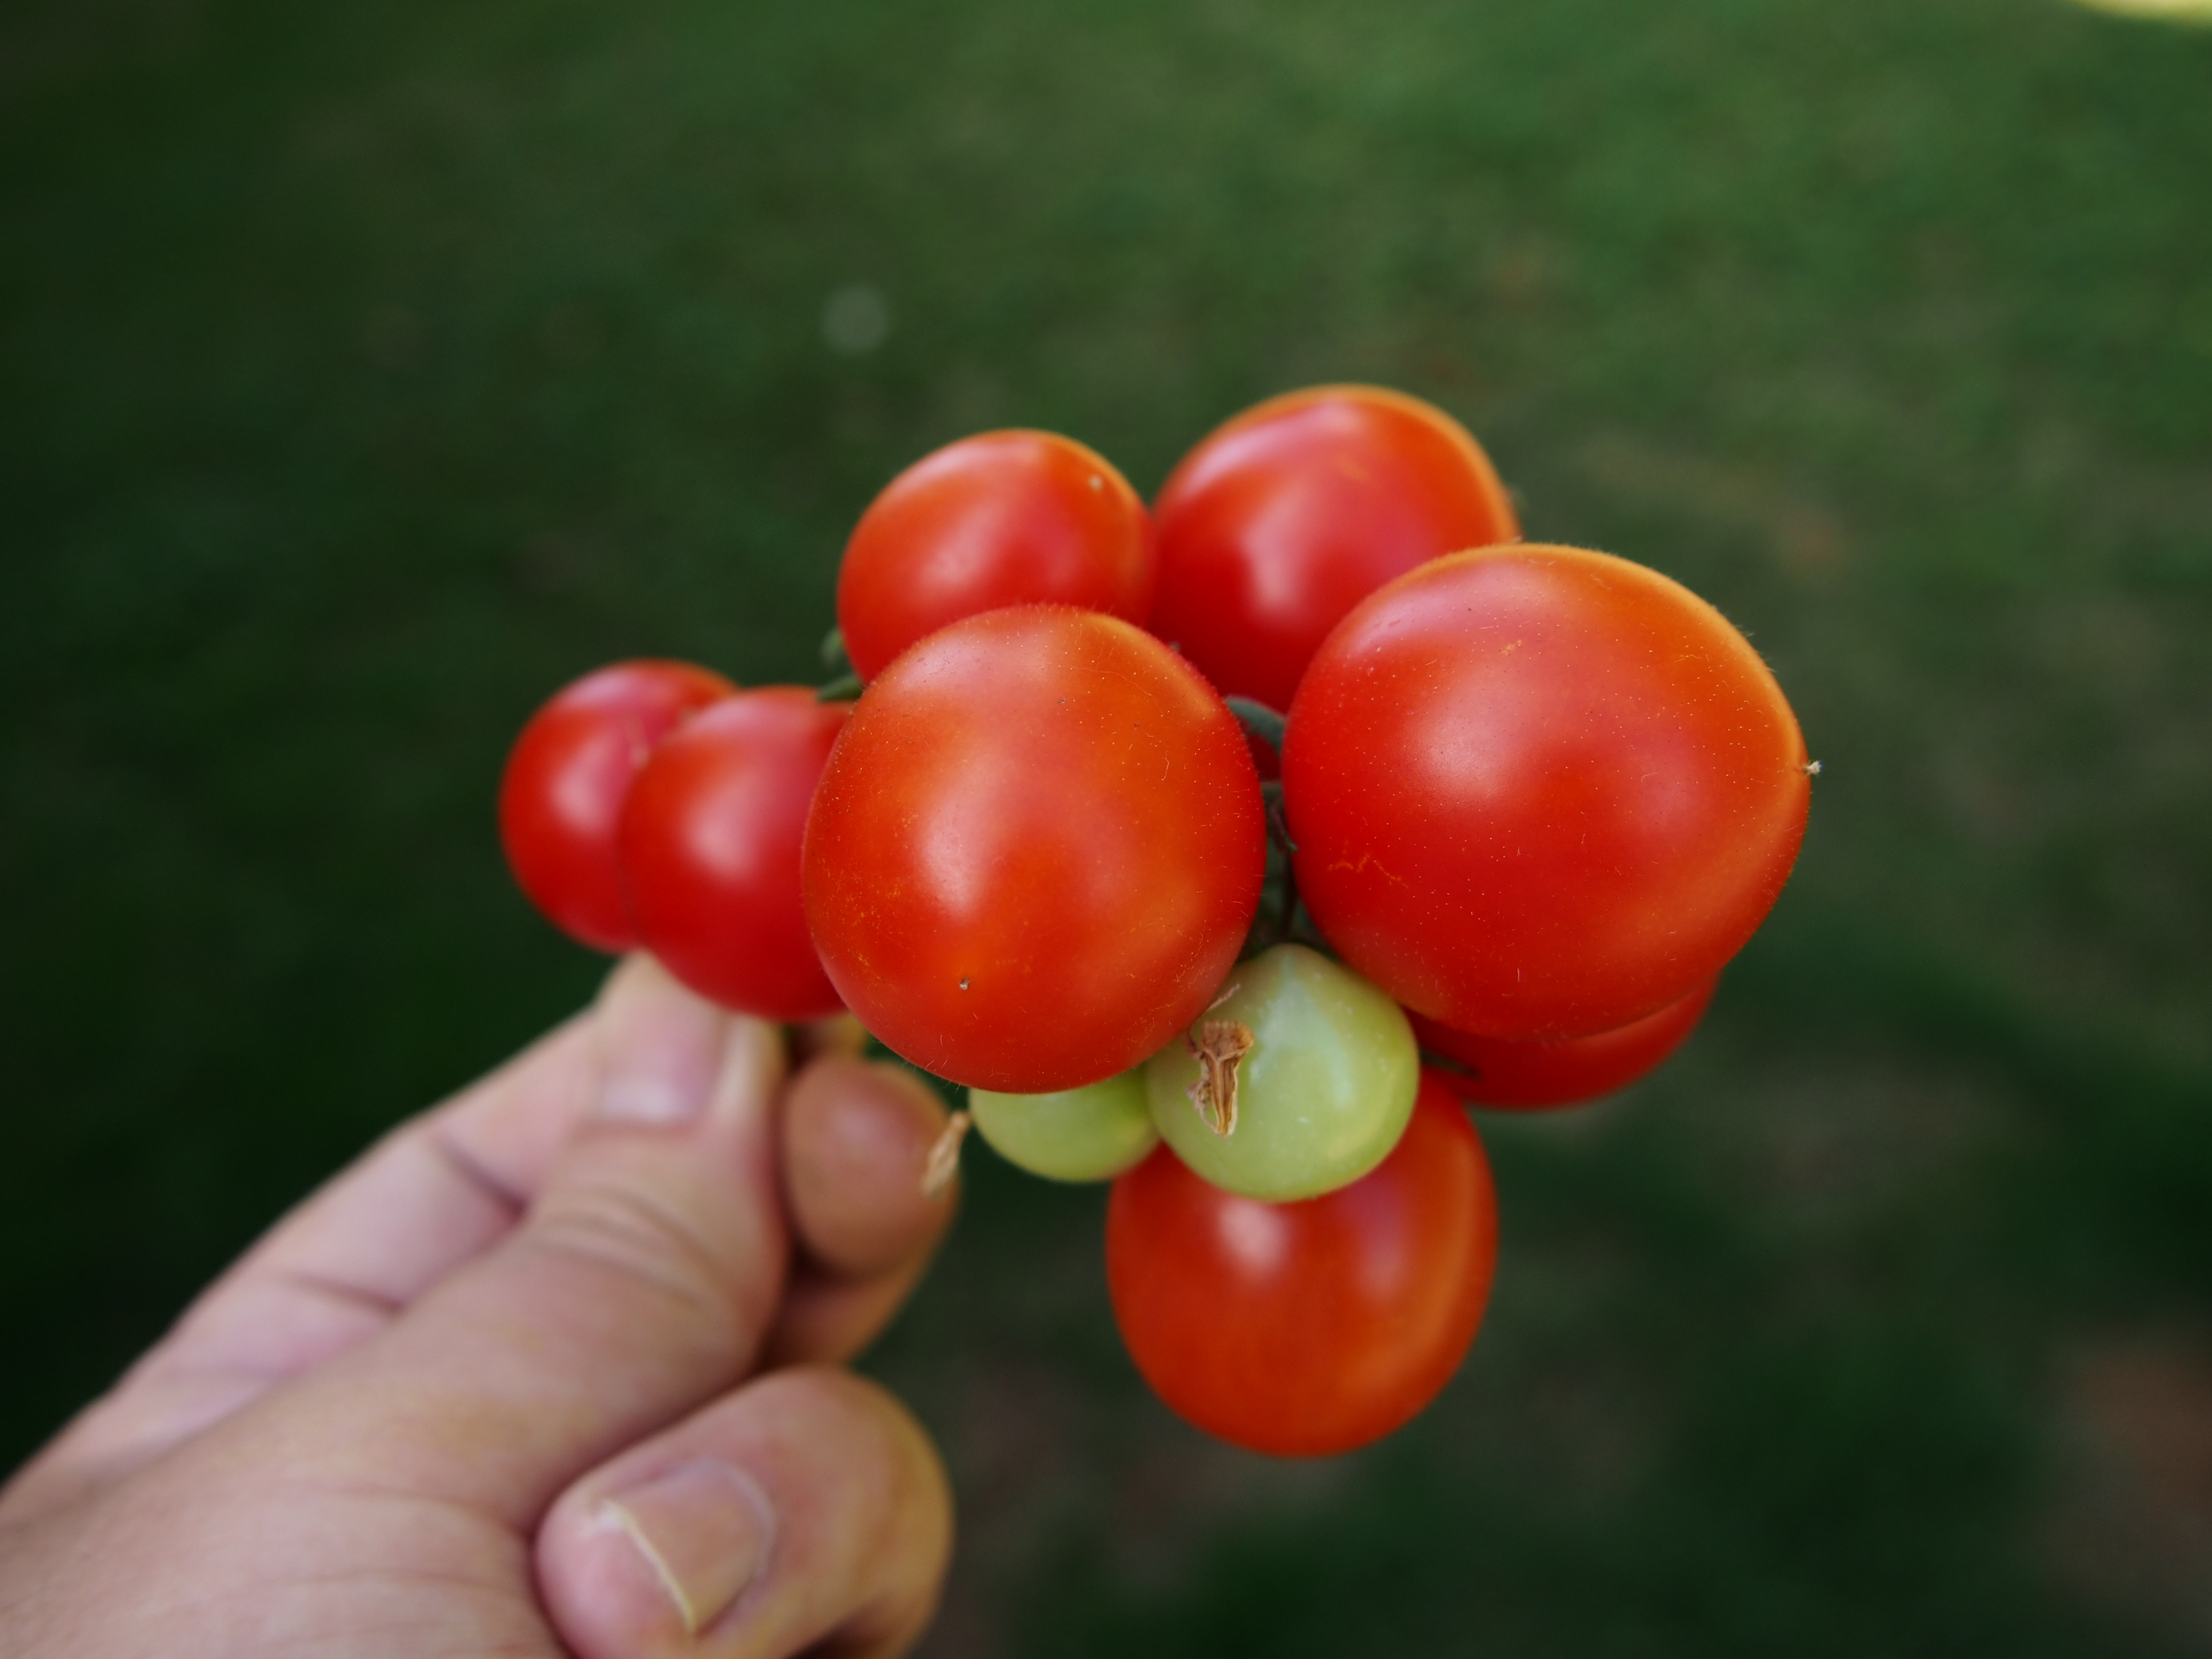
plant, vine, fruit, berry, sweet, flower, food, red, harvest, produce, vegetable, garden, juicy, healthy, globe, tomato, vitamin, tomatoes, cluster, cherry, cherrytomatoes, rose hip, macro photography, flowering plant, land plant, potato and tomato genus